Mumbai Central–New Delhi AC Suvidha Special Express

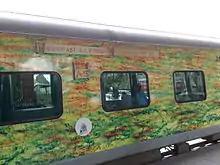
22914 Mumbai–New Delhi Premium AC Express – AC 2 tier

The 22913 Mumbai Central–New Delhi AC Suvidha Special Express covered the distance of 1384 kilometres in 15 hours 55 mins (86.95 km/h) and in 16 hours 05 mins as 22914 New Delhi–Mumbai Central AC Suvidha Special Express (86.05 km/h).